Nikolaos Manos

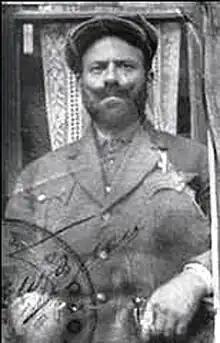
Manos during the Macedonian Struggle.

Nikolaos Manos (Greek: Νικόλαος Μάνος) was a significant Greek chieftain of the Macedonian Struggle.